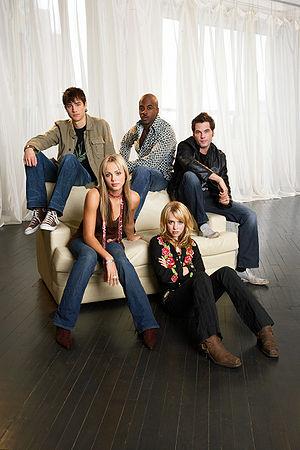
Laura Vandervoort est une actrice canadienne née le 22 septembre 1984 à Toronto, en Ontario, au Canada.
Ma vie de star est une série télévisée canadienne en 52 épisodes de 26 minutes créée par Linda Schuyler et diffusée entre le 15 septembre 2004 et le 26 juin 2008 sur le réseau CTV.